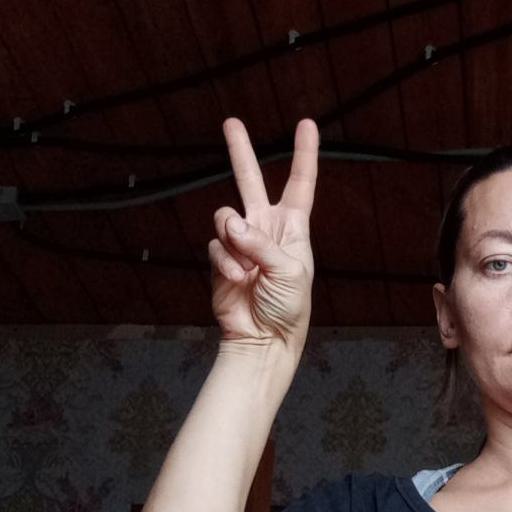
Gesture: peace